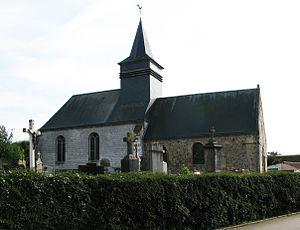
Bréxent-Énocq église
Bréxent-Énocq est une commune française située dans le département du Pas-de-Calais en région Hauts-de-France.